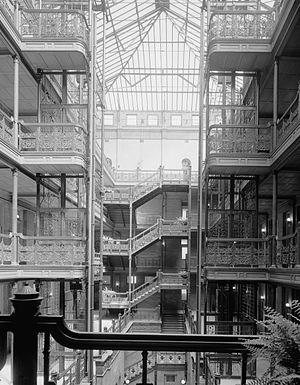
Liste complète des 135 National Historic Landmarks de Californie.